Stefano degli Angeli

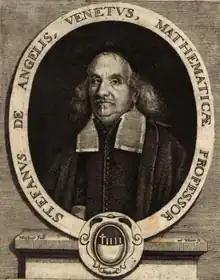
Martial Desbois - Stefano degli Angeli.

Stefano degli Angeli (Venice, 23 September 1623 – Padova, 11 October 1697) was an Italian mathematician, philosopher, and Jesuate.